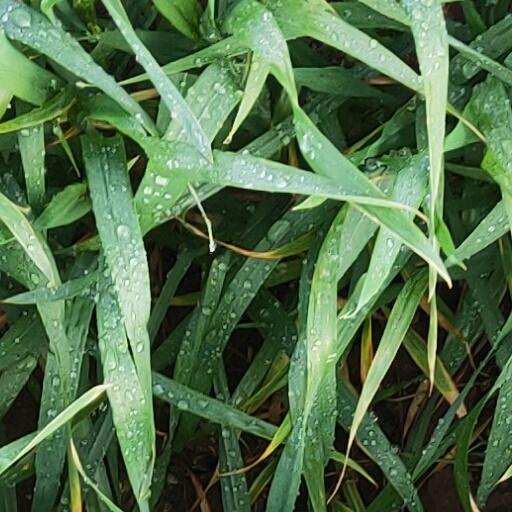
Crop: wheat